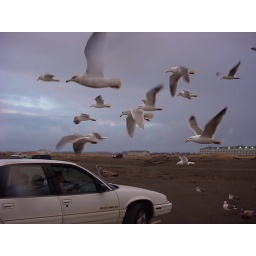
Seagull flying above car on a windy day